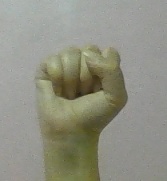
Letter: saad